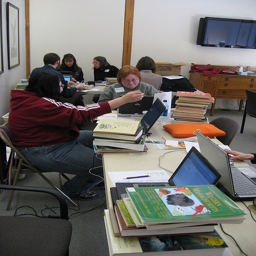
Students are sitting at tables with books and laptops.
a group of people work inside of a room
A group of people with laptop computers and books sitting at tables.
A group of people sitting at a table with stacks of books
A couple of women sitting at a table with laptops and books.